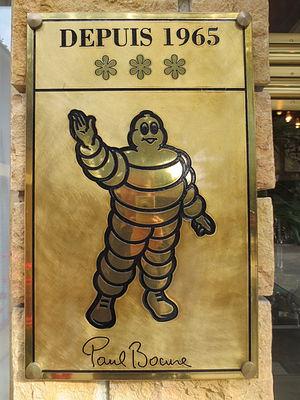
Paul Bocuse 3 étoiles au Guide Michelin depuis 1963
L’Auberge du Pont de Collonges ou Bocuse est un restaurant, à Collonges-au-Mont-d'Or, près de Lyon, fondé par Paul Bocuse.
Cet article présente la liste des restaurants étoilés par le Guide Michelin sur le territoire de la métropole du Grand Lyon.
Paul Bocuse, né le 11 février 1926 et mort le 20 janvier 2018 dans son Auberge du Pont de Collonges, à Collonges-au-Mont-d'Or, près de Lyon, est un chef cuisinier français.